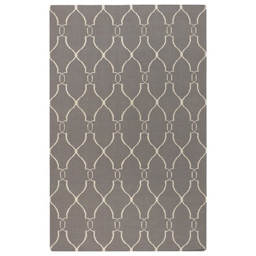
i pinned industry from the event at person and main !